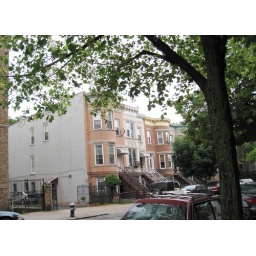
Notice the ground floor entrance in the alley has an awning too.